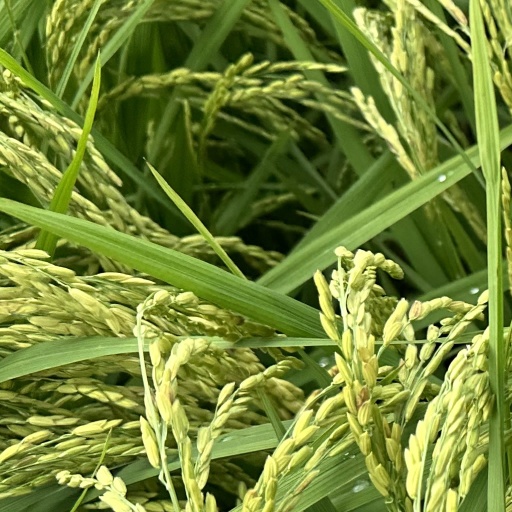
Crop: rice